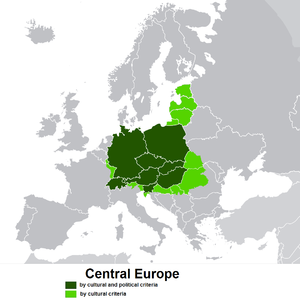
L'histoire de l'ordre du Temple au Moyen Âge ne se limite pas à celle des croisades ni à celle de l'Europe de l'Ouest, même si le sujet n'a pas été traité avec autant d'ampleur. On constate que la présence des templiers en Europe centrale n'était pas anecdotique mais celle-ci ne deviendra significative qu'à partir du XIIIᵉ siècle. Le point de départ de leur expansion dans la région se situant dans l'Allemagne d'aujourd'hui et en Croatie.